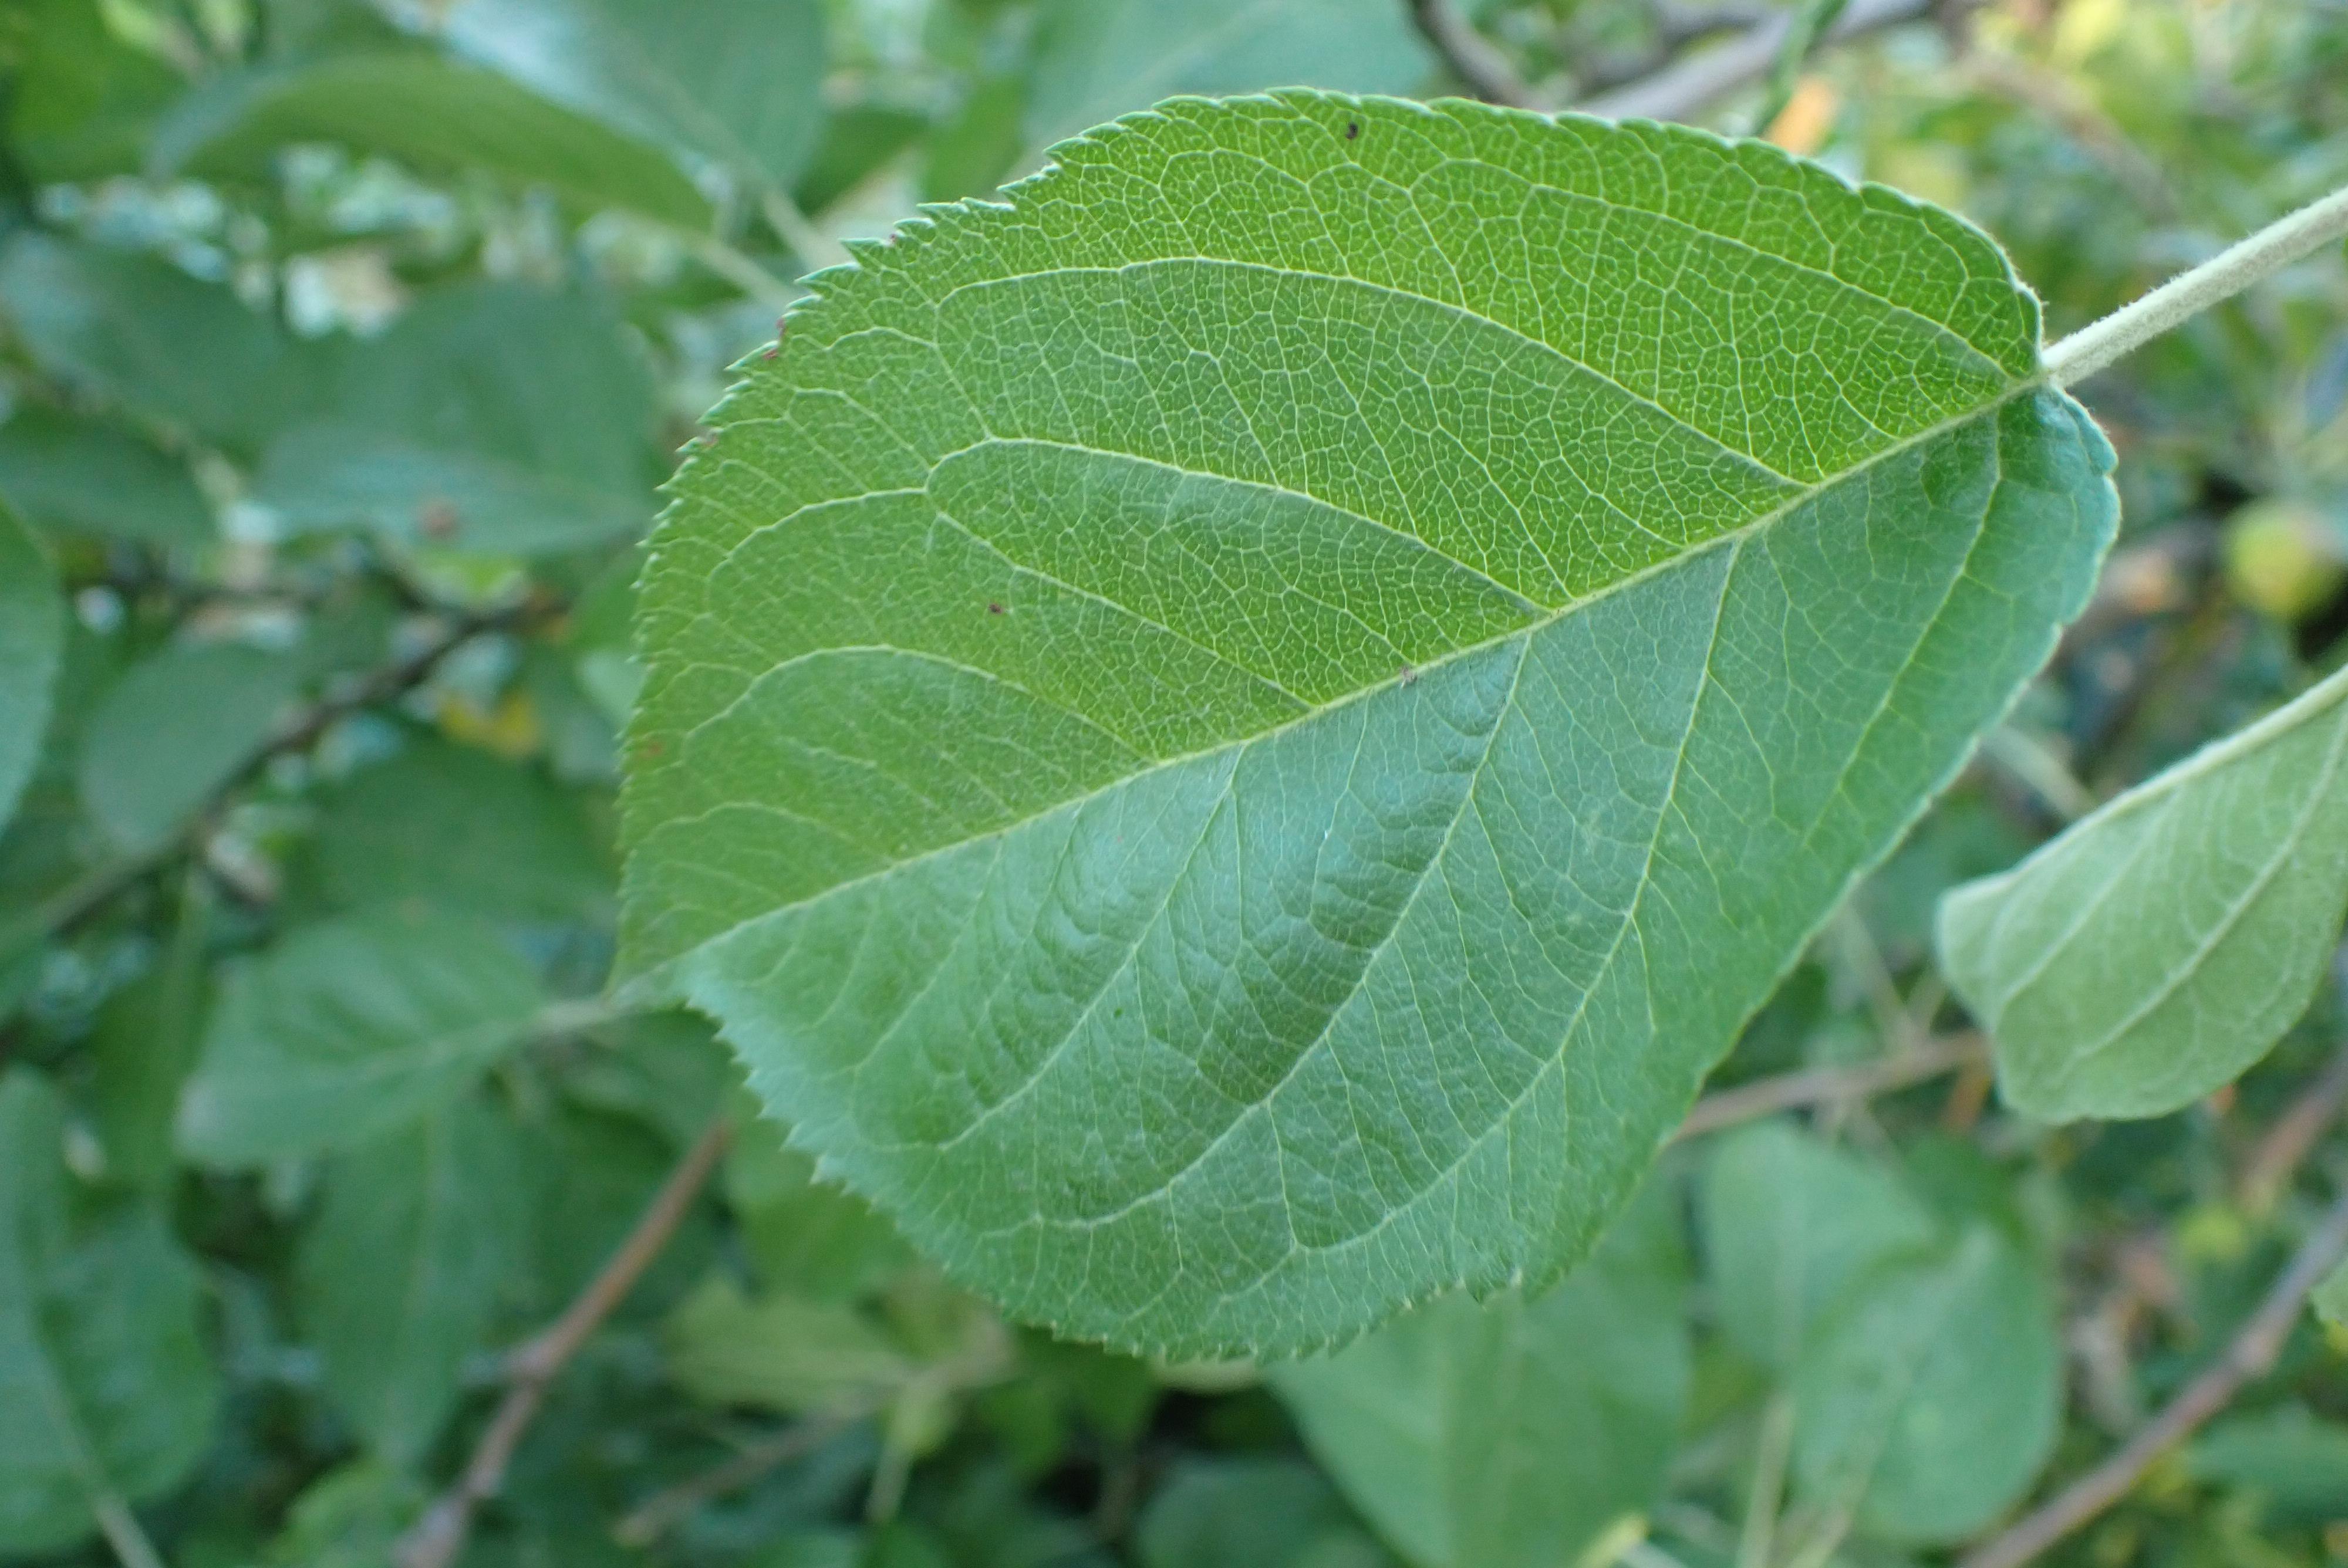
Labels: healthy